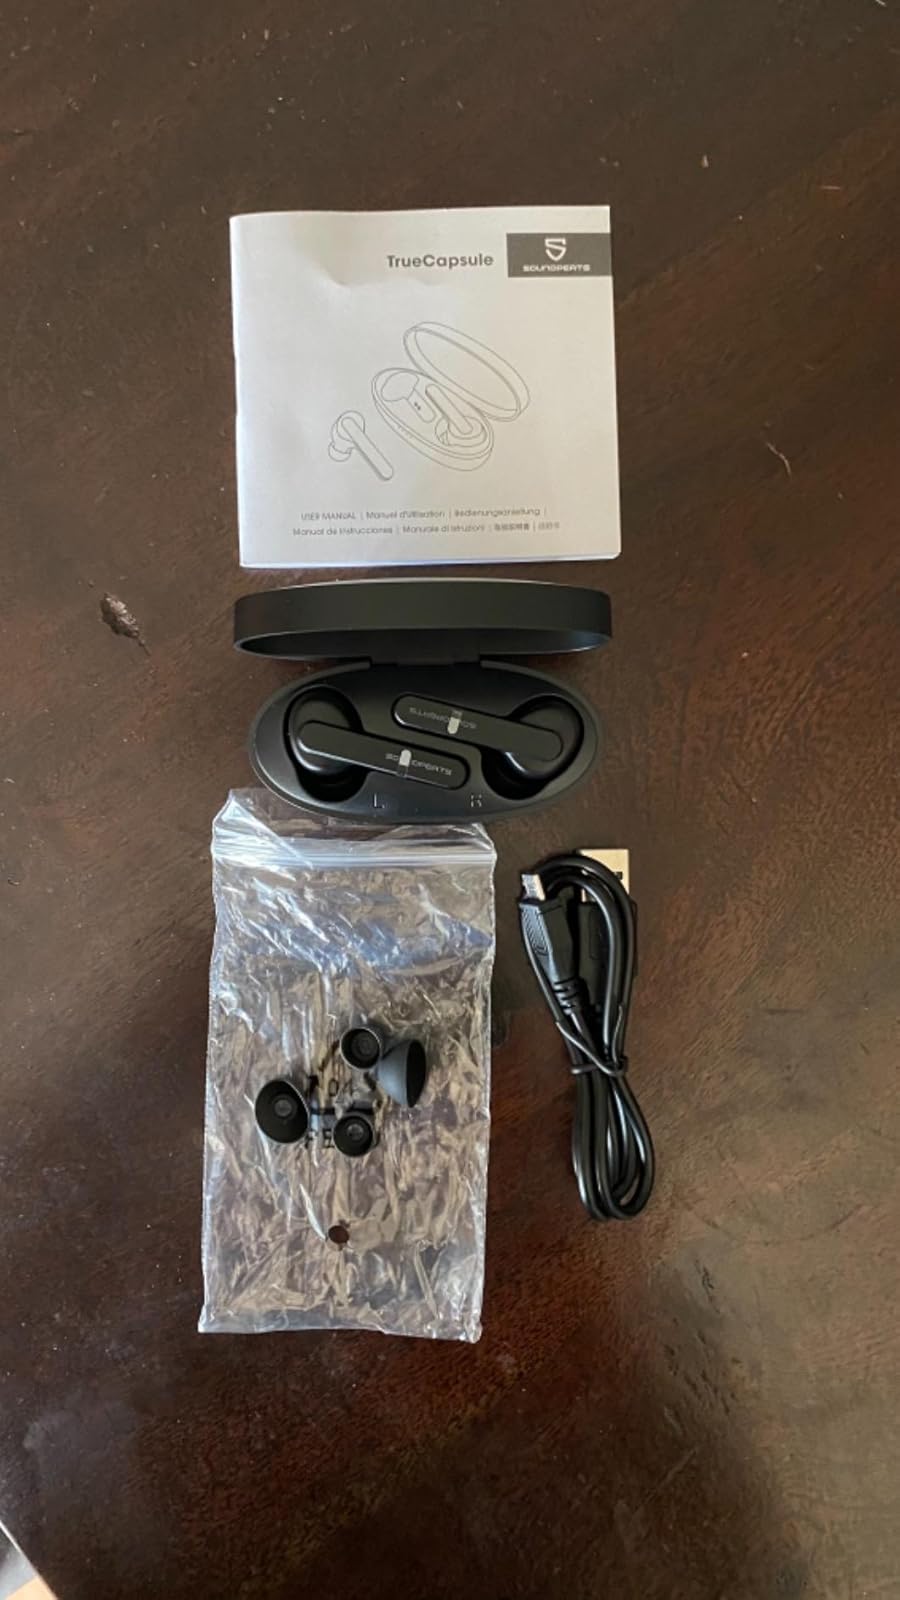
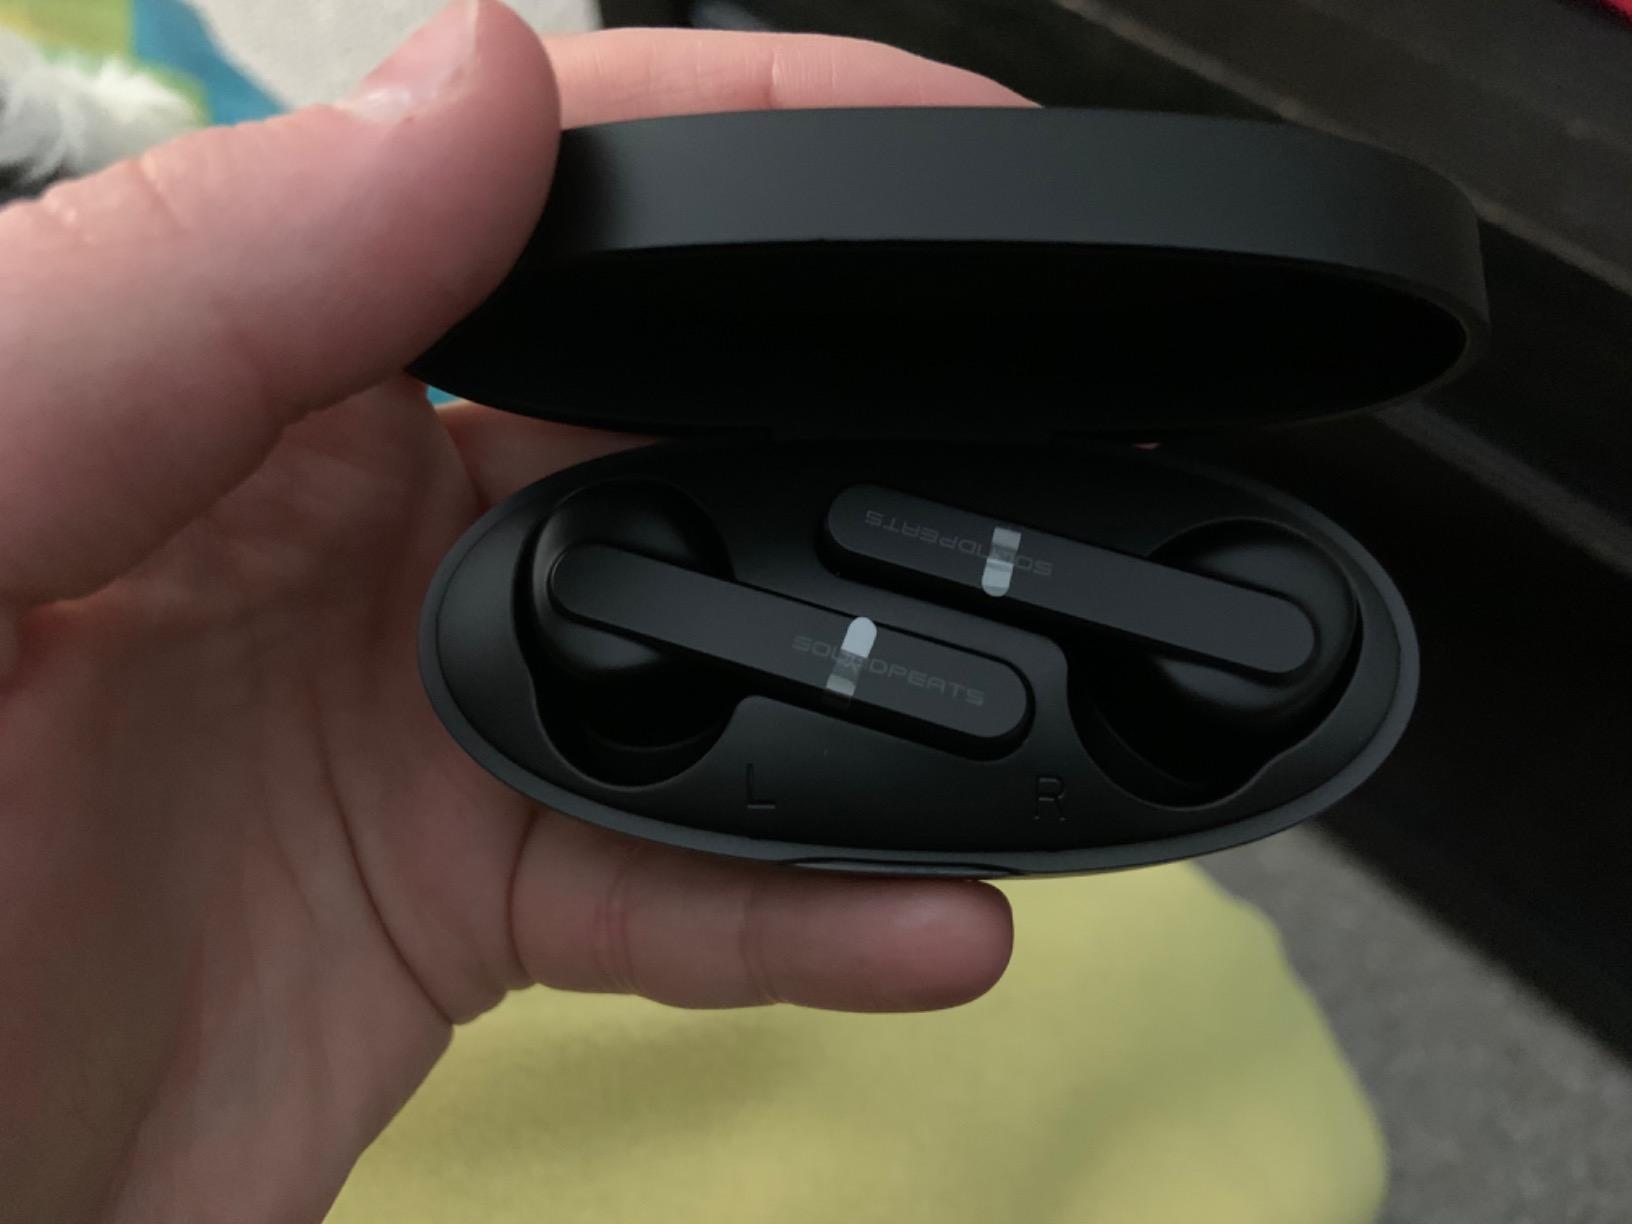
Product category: earbuds
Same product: yes